Schönburg family

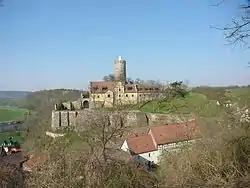
Schönburg (Saale) Castle

The House of Schönburg (also "Schumburg"; Czech: "ze Šumburka") is a noble family of princely and historically sovereign rank. It formerly owned large properties in present-day Saxony, Thuringia and Bohemia. As a former ruling and mediatized family, it belongs to the "Hochadel" (high nobility). The family today includes two princely and a comital branch.